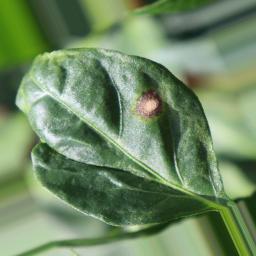
Label: cercospora